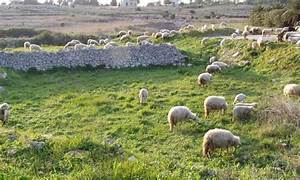
Label: pecora